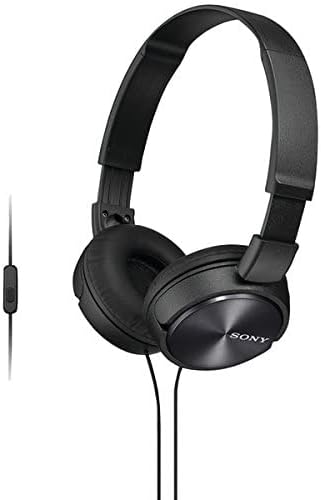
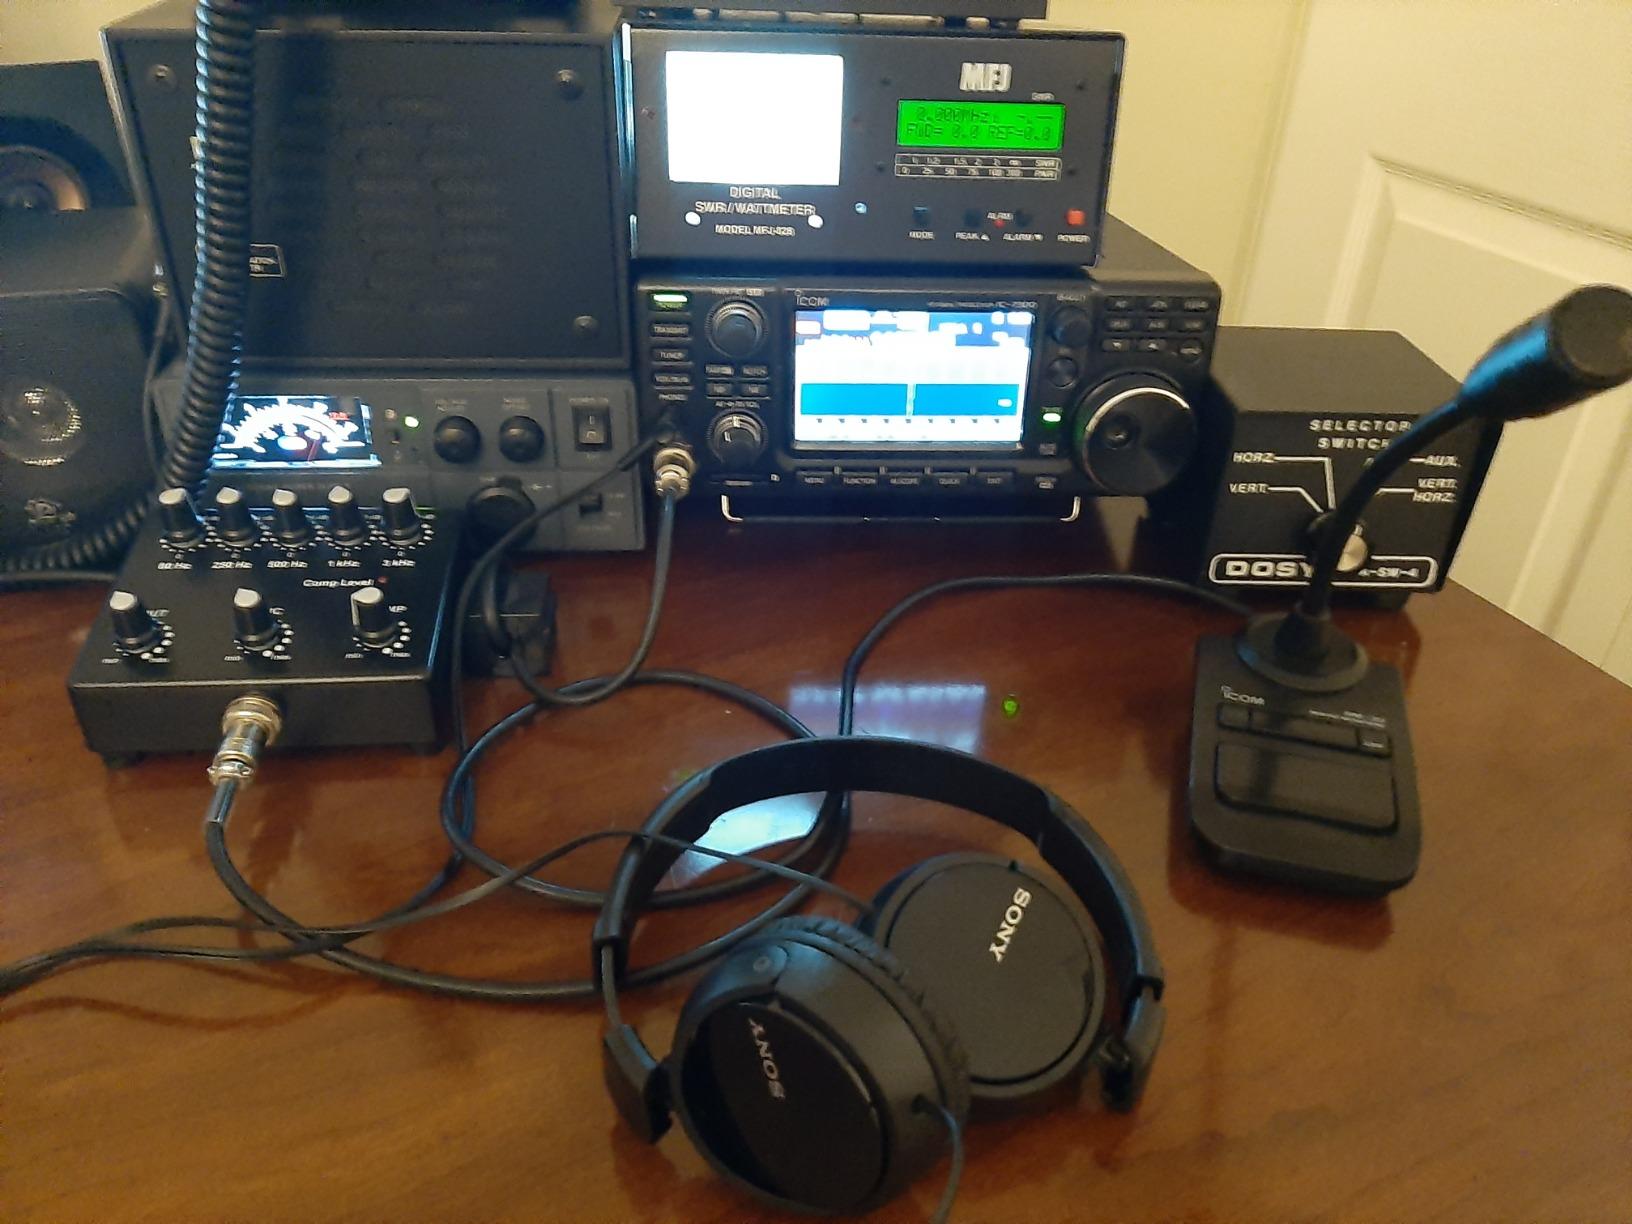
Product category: headphones
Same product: yes